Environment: real
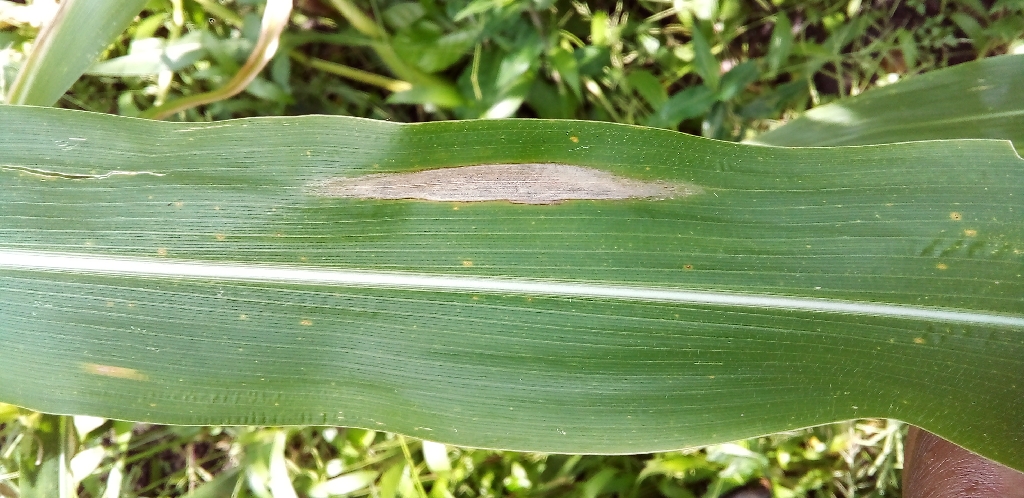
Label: northern_corn_leaf_blight